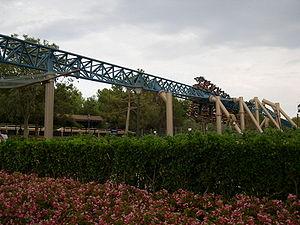
Les montagnes russes se composent de nombreux éléments. Ces éléments peuvent être purement techniques ou avoir comme but d'offrir des sensations aux passagers. Les variations de la voie, composée d'un ensemble de bosses ou de figures, développent la sensation de peur et d'excitation. Ces « éléments de parcours » sont aussi appelés thrill elements.
Ces différentes listes sont non exhaustives.
Furius Baco sont les 2ème montagnes russes les plus rapides d'Europe après Red Force, à Ferrari Land. Elles sont situées au parc PortAventura Pak en Espagne, dans la ville de Salou. Il s'agit de montagnes russes en métal à catapultage hydraulique construites par Intamin. L'attraction privilégie la vitesse avec une accélération de 0 à 135 km/h en 3,5 secondes, ce qui en a fait les montagnes russes les plus rapides d'Europe jusqu'en 2009, détrônées par la suite par Ring Racer. Le circuit comporte une inversion pour une longueur totale de 850 m de long. Les deux trains sont composés de six rangées de quatre places, le débit de l'attraction est environ 650 personnes par heure. Elles sont alors les premières montagnes russes de type Wing Rider, et sont actuellement les seules construites par Intamin. Elles sont inaugurées en compagnie de Valentino Rossi.